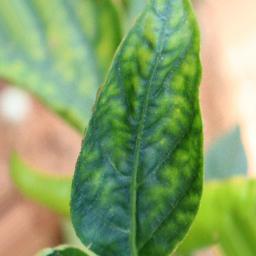
Label: nutritional